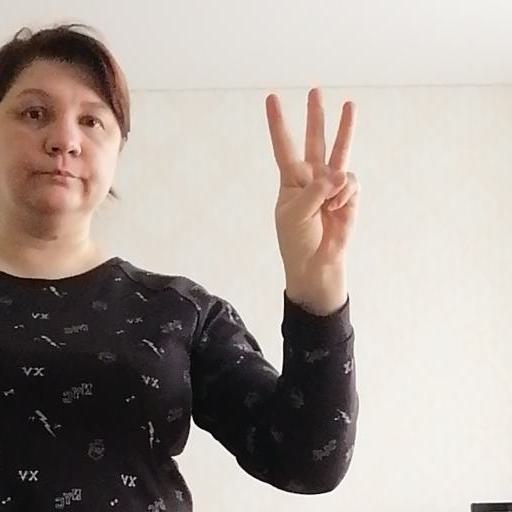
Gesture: three